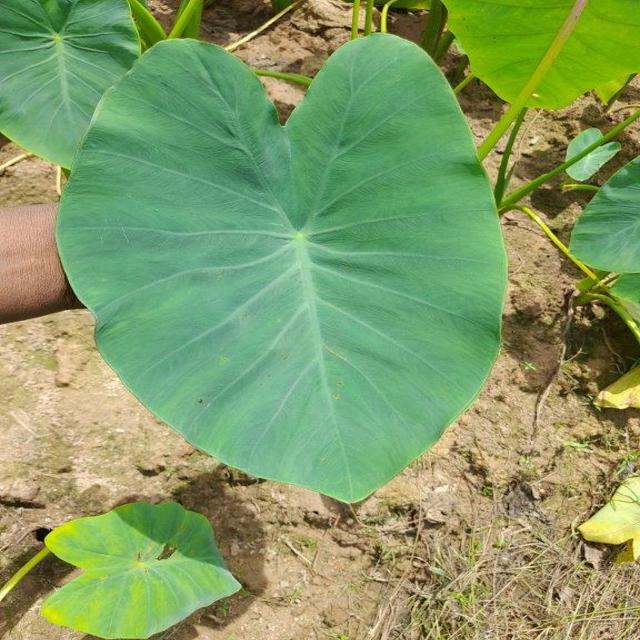
Label: Healthy